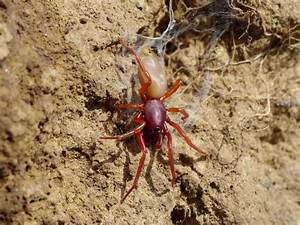
Label: spider